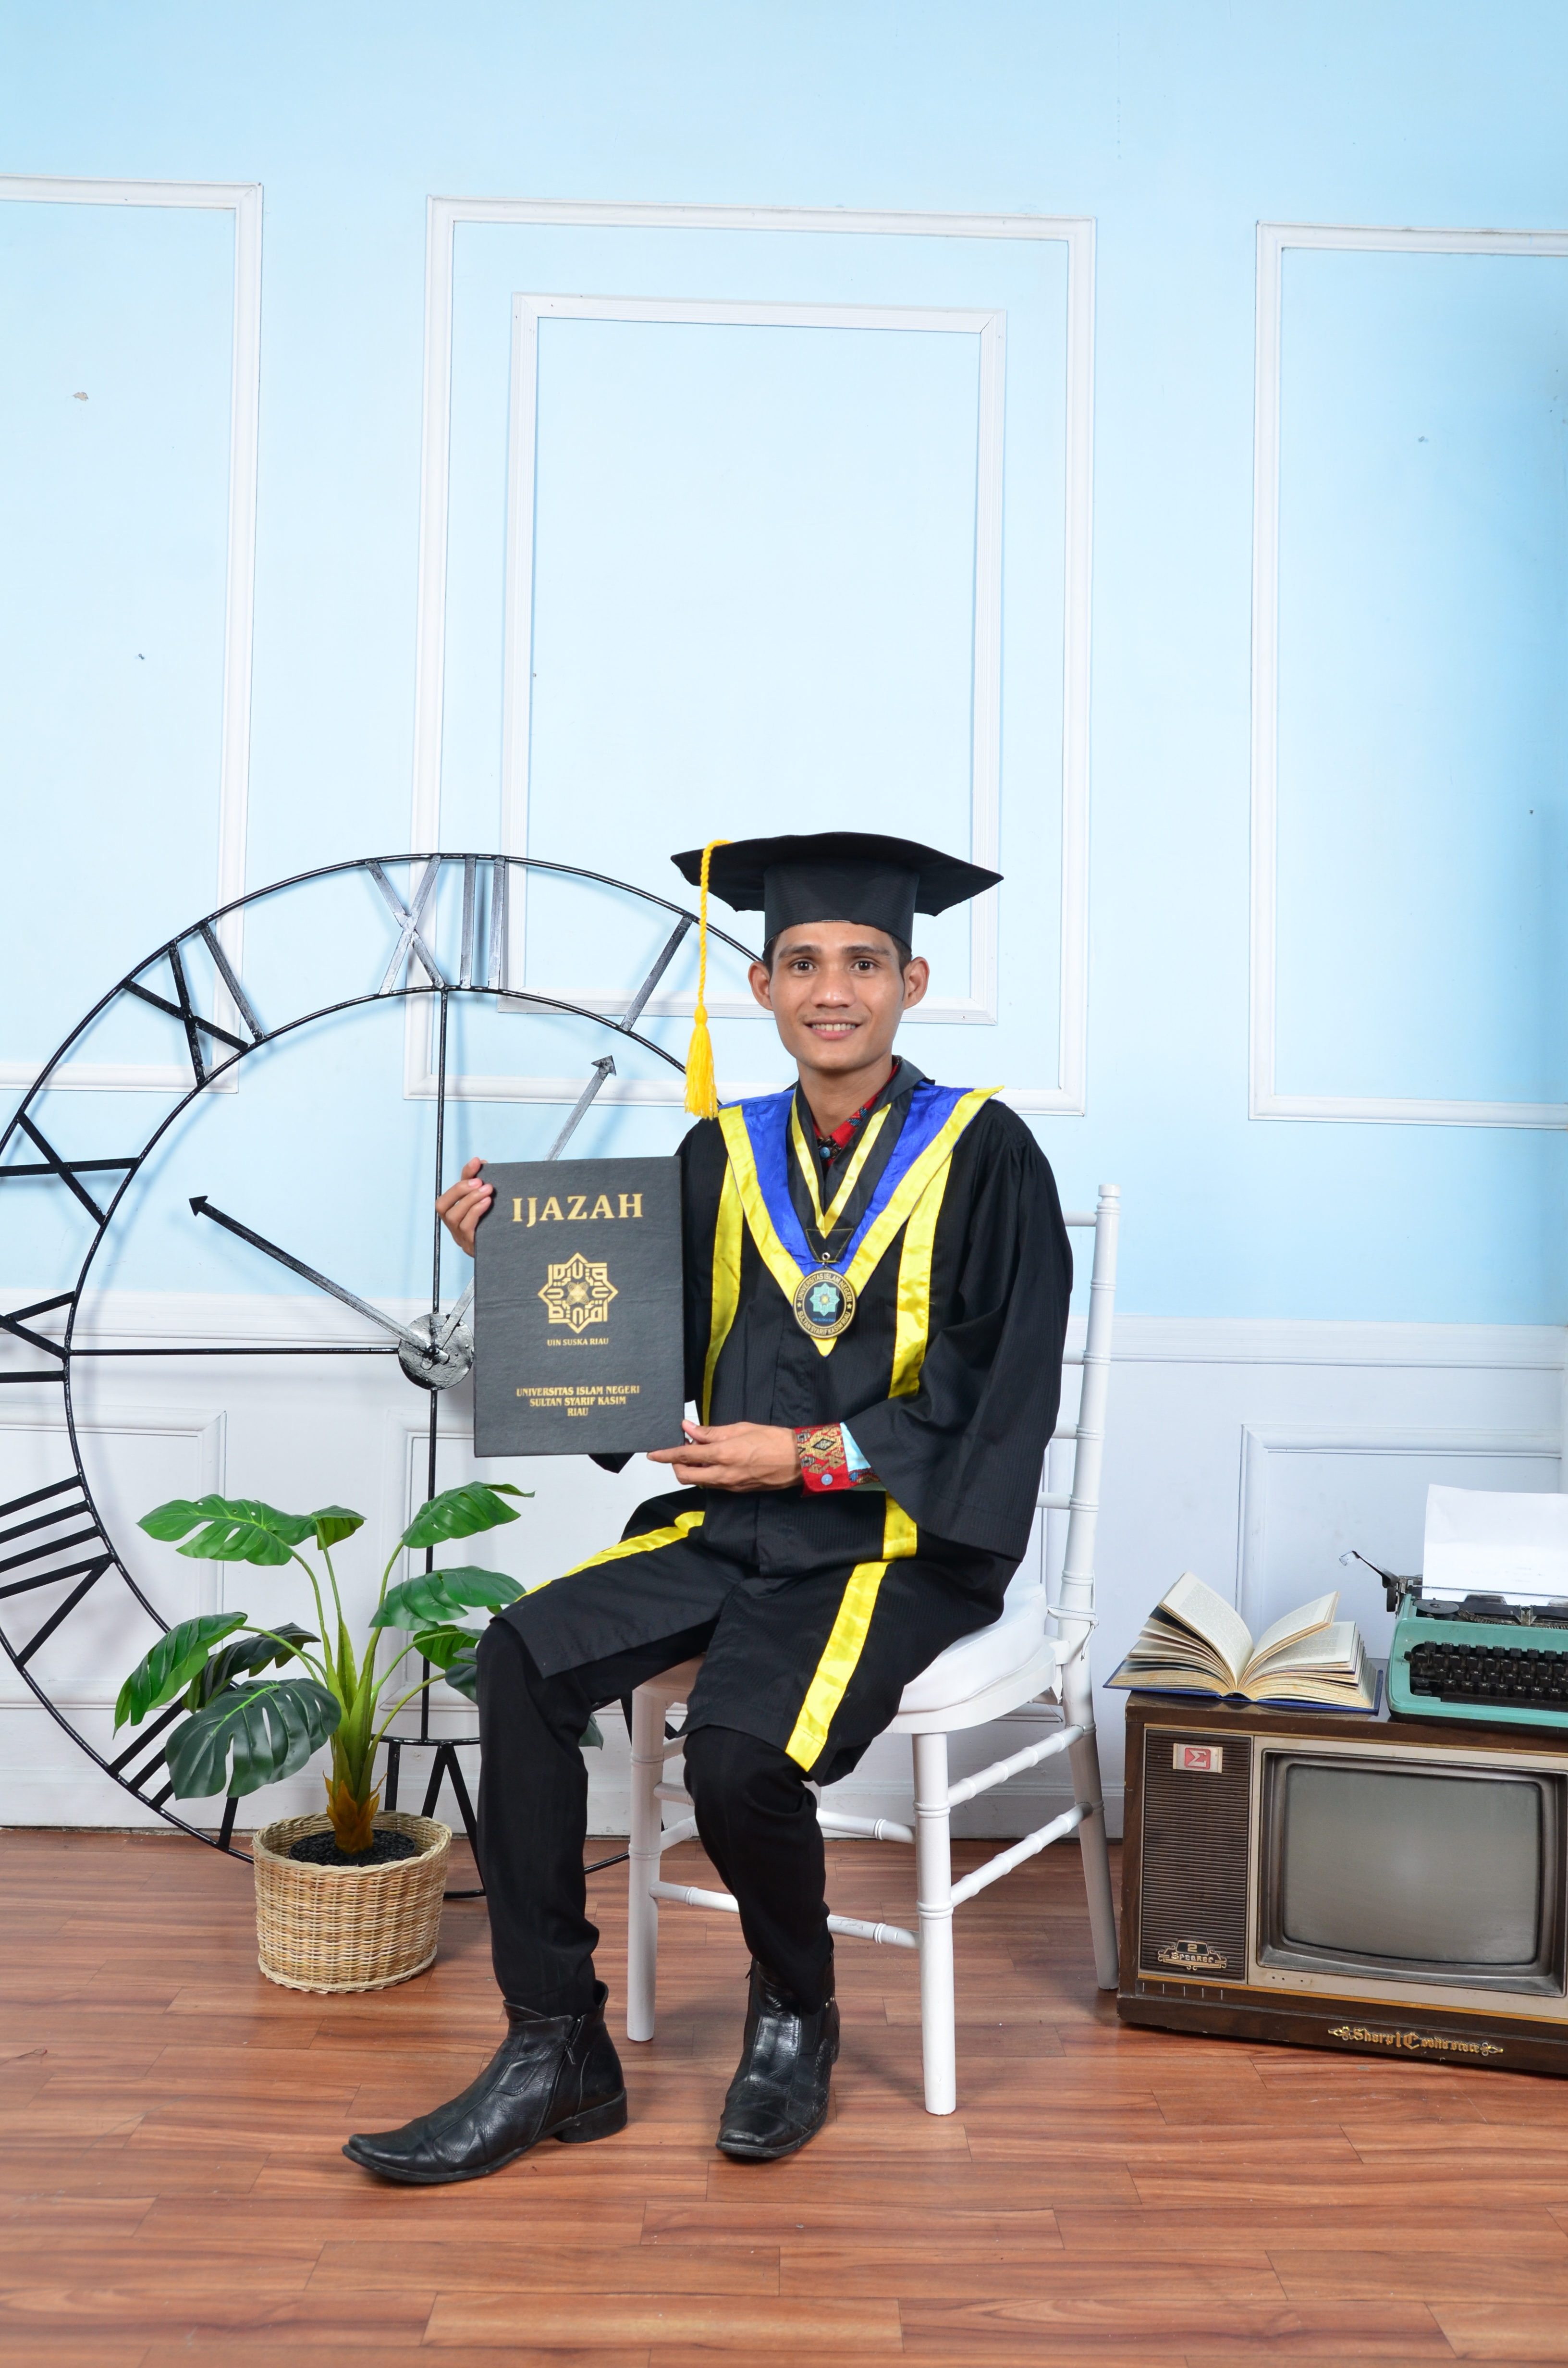
people, graduation, academic dress, uniform, scholar, mortarboard, headgear, event, furniture, phd, official